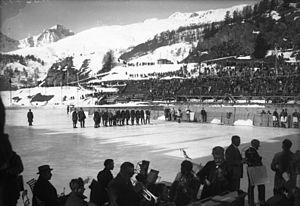
Les Jeux olympiques d'hiver de 1928, officiellement connus comme les IIᵉˢ Jeux olympiques d'hiver, ont lieu à Saint-Moritz en Suisse, du 11 au 19 février 1928. Ce sont les seuls Jeux olympiques d'hiver avant la seconde guerre mondiale à ne pas être organisés dans le même pays que les Jeux olympiques d'été, qui se déroulent la même année à Amsterdam, aux Pays-Bas. Ces Jeux sont marqués par des températures exceptionnellement chaudes pour la saison, qui atteignent 25 degrés. Cela perturbe beaucoup d'épreuves. Le 14 février, la course de patinage de vitesse de 10 000 mètres est annulée à cause des mauvaises conditions de la glace. Aucune compétition ne peut être disputée le lendemain à cause de la pluie et de la température qui est de 10 degrés. Cela entraîne de nombreux changements au programme des jours suivants.